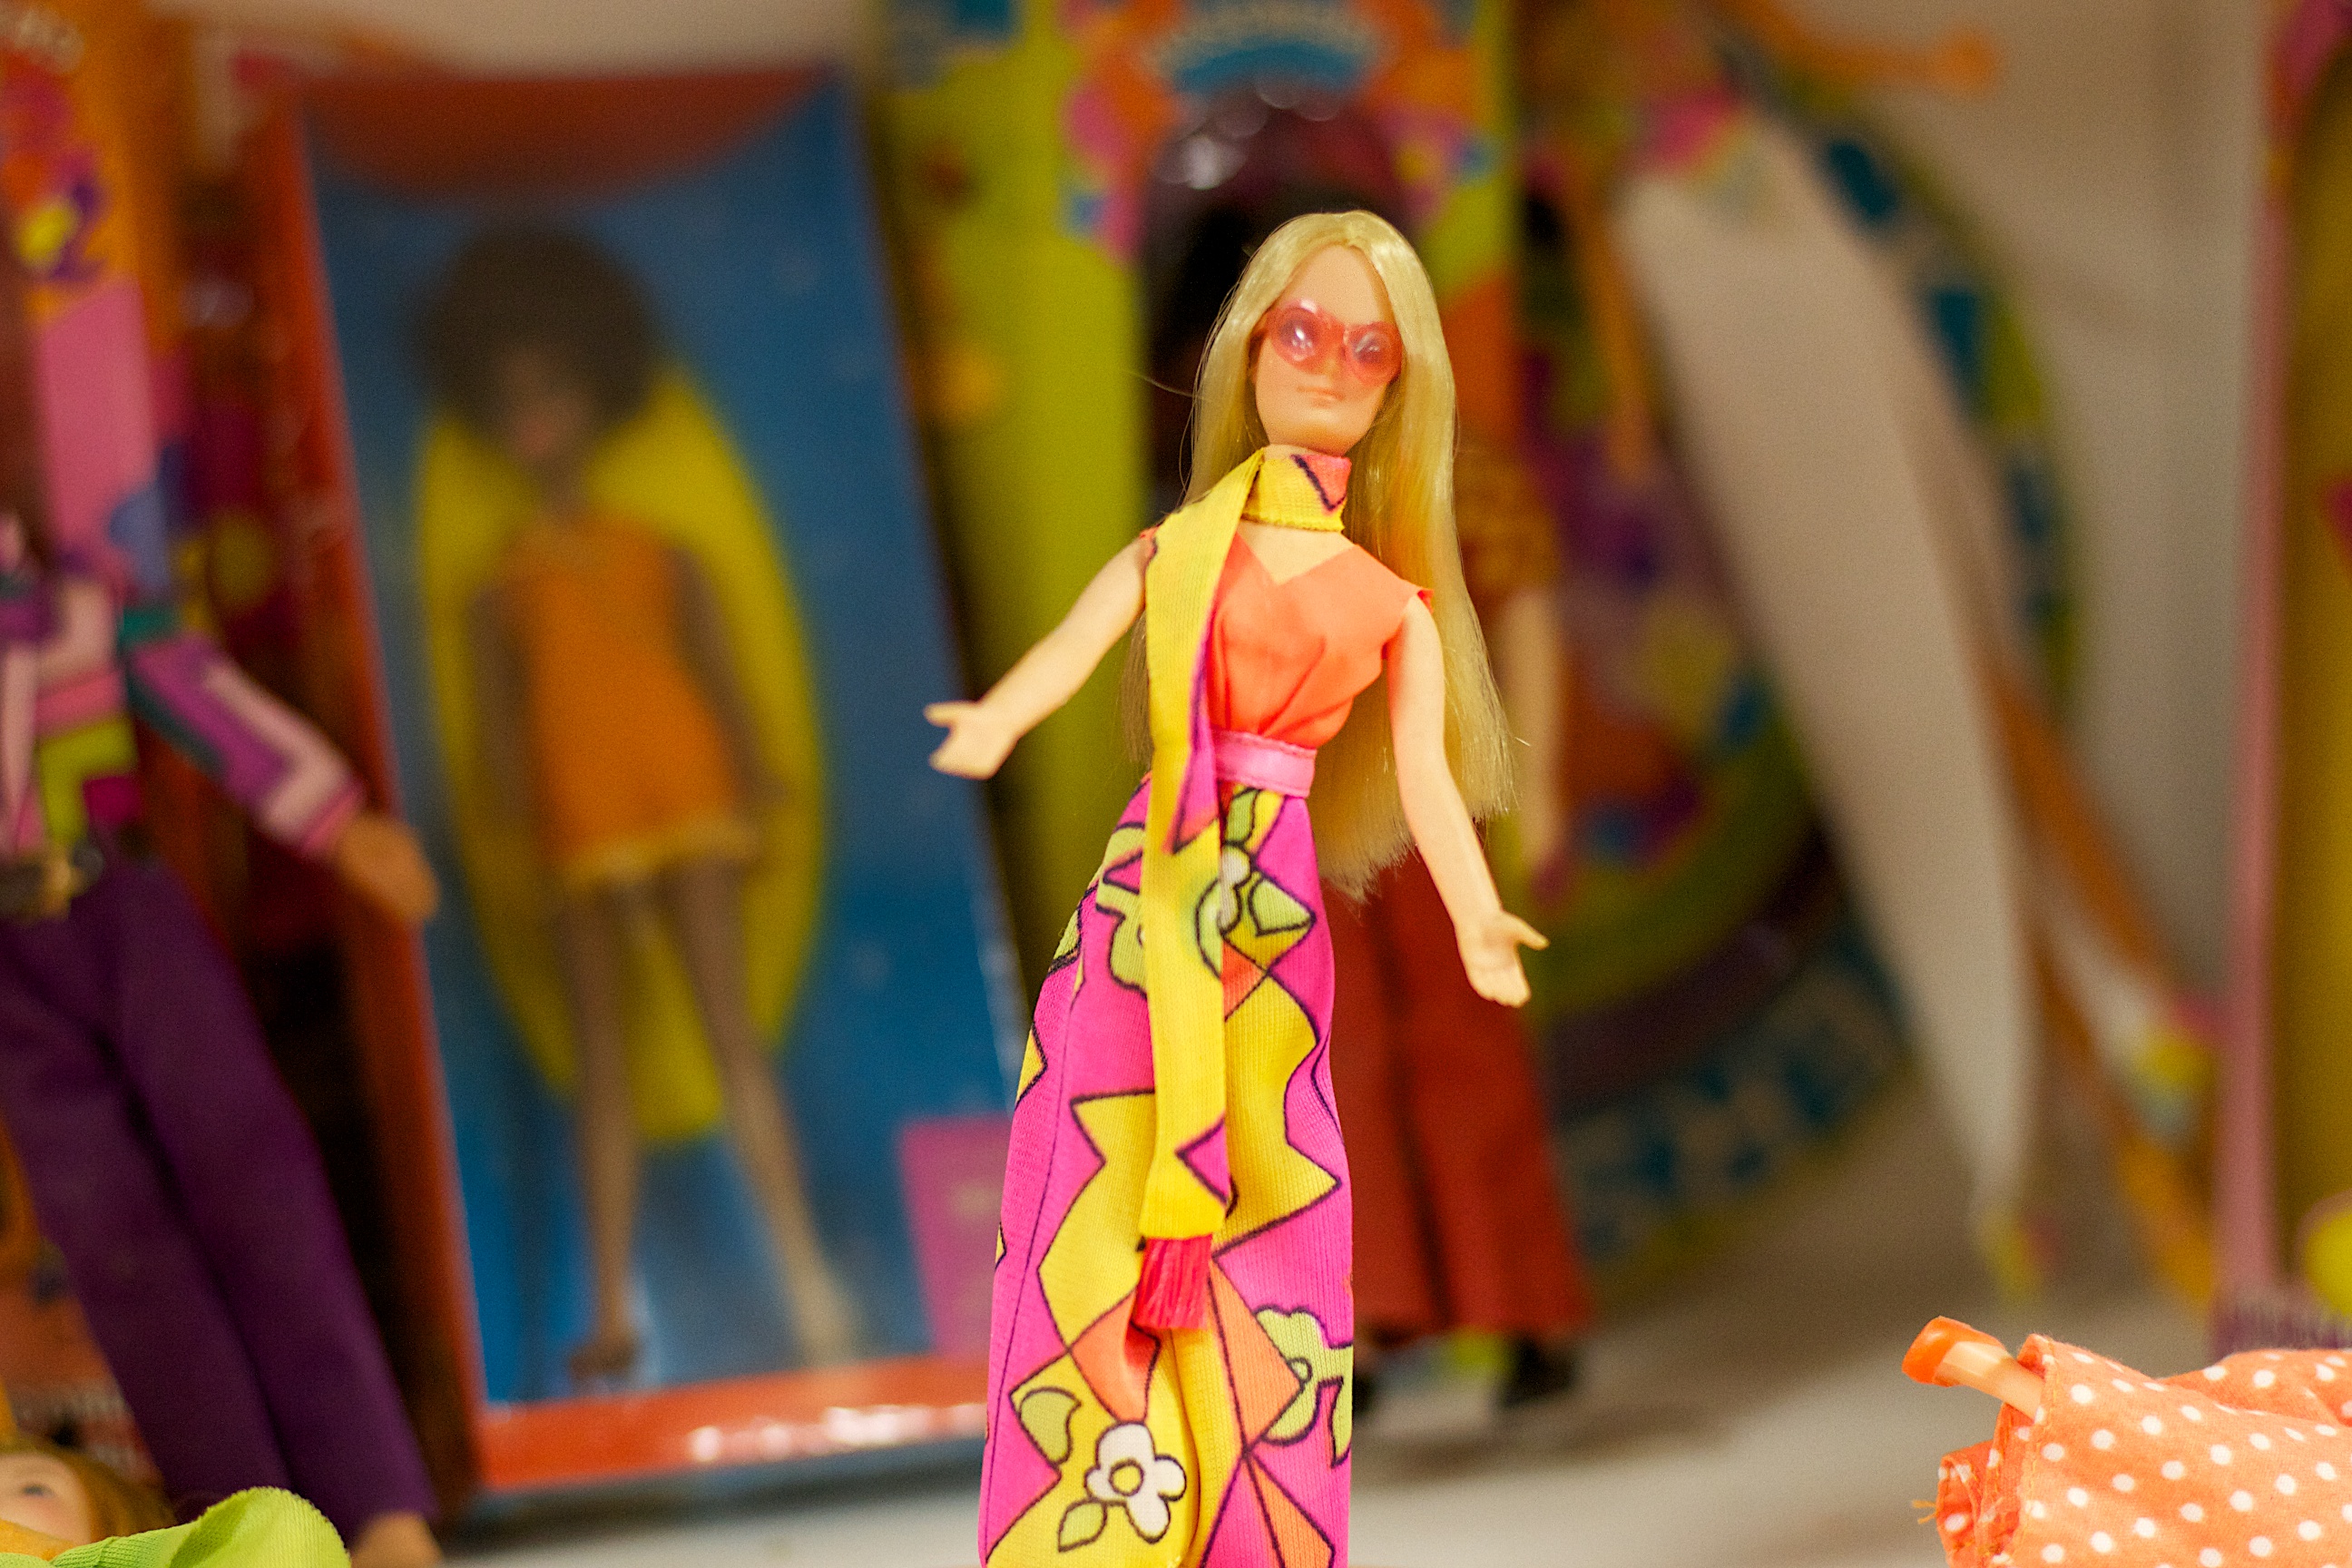
play, color, toy, doll, barbie